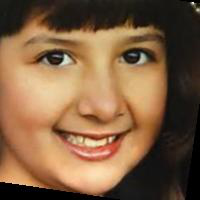
Age group: age 01-10